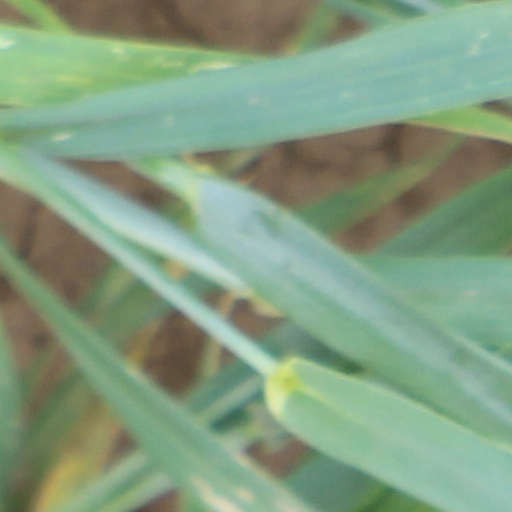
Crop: wheat